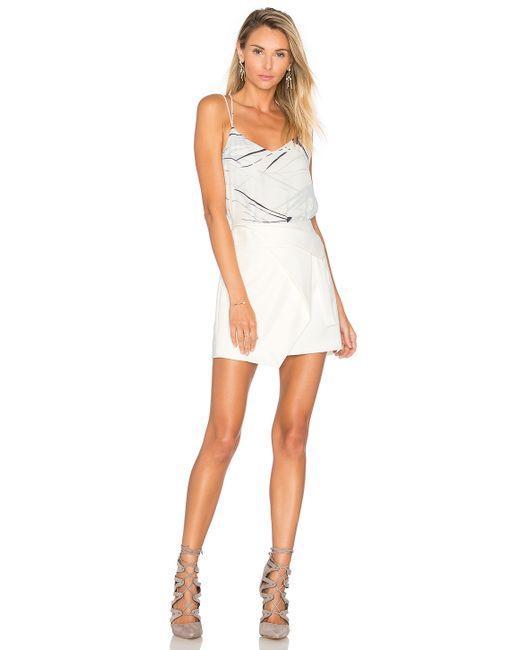
Ärmelloses Partywear weißes Top mit Rock